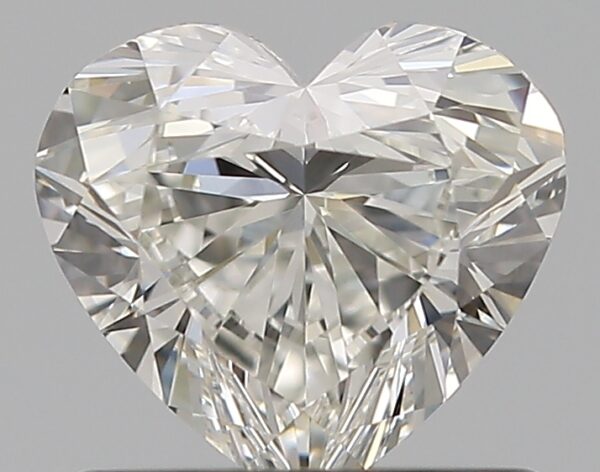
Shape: heart
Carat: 0.73
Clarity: VVS2
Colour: I
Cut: EX
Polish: EX
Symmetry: EX
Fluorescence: F
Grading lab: GIA
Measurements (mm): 5.75 x 6.28 x 3.54